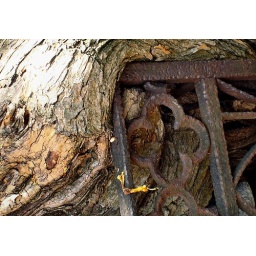
An old fence meets an old tree in an old Philadelphia cemetary